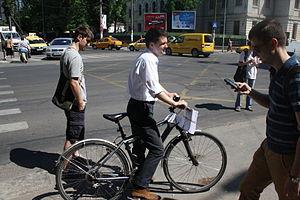
Nicușor Dan, né le 20 décembre 1969 à Făgăraș, est un homme politique et mathématicien roumain.